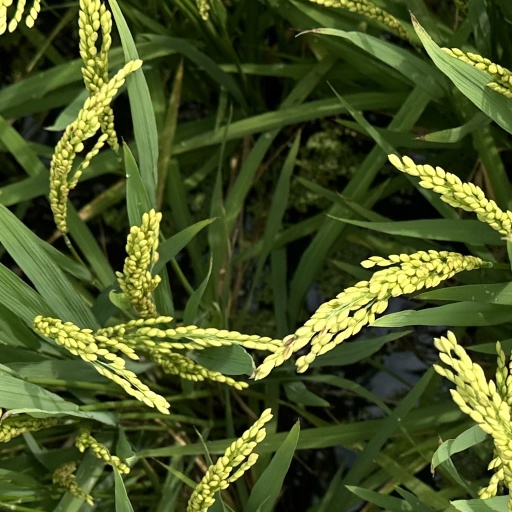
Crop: rice